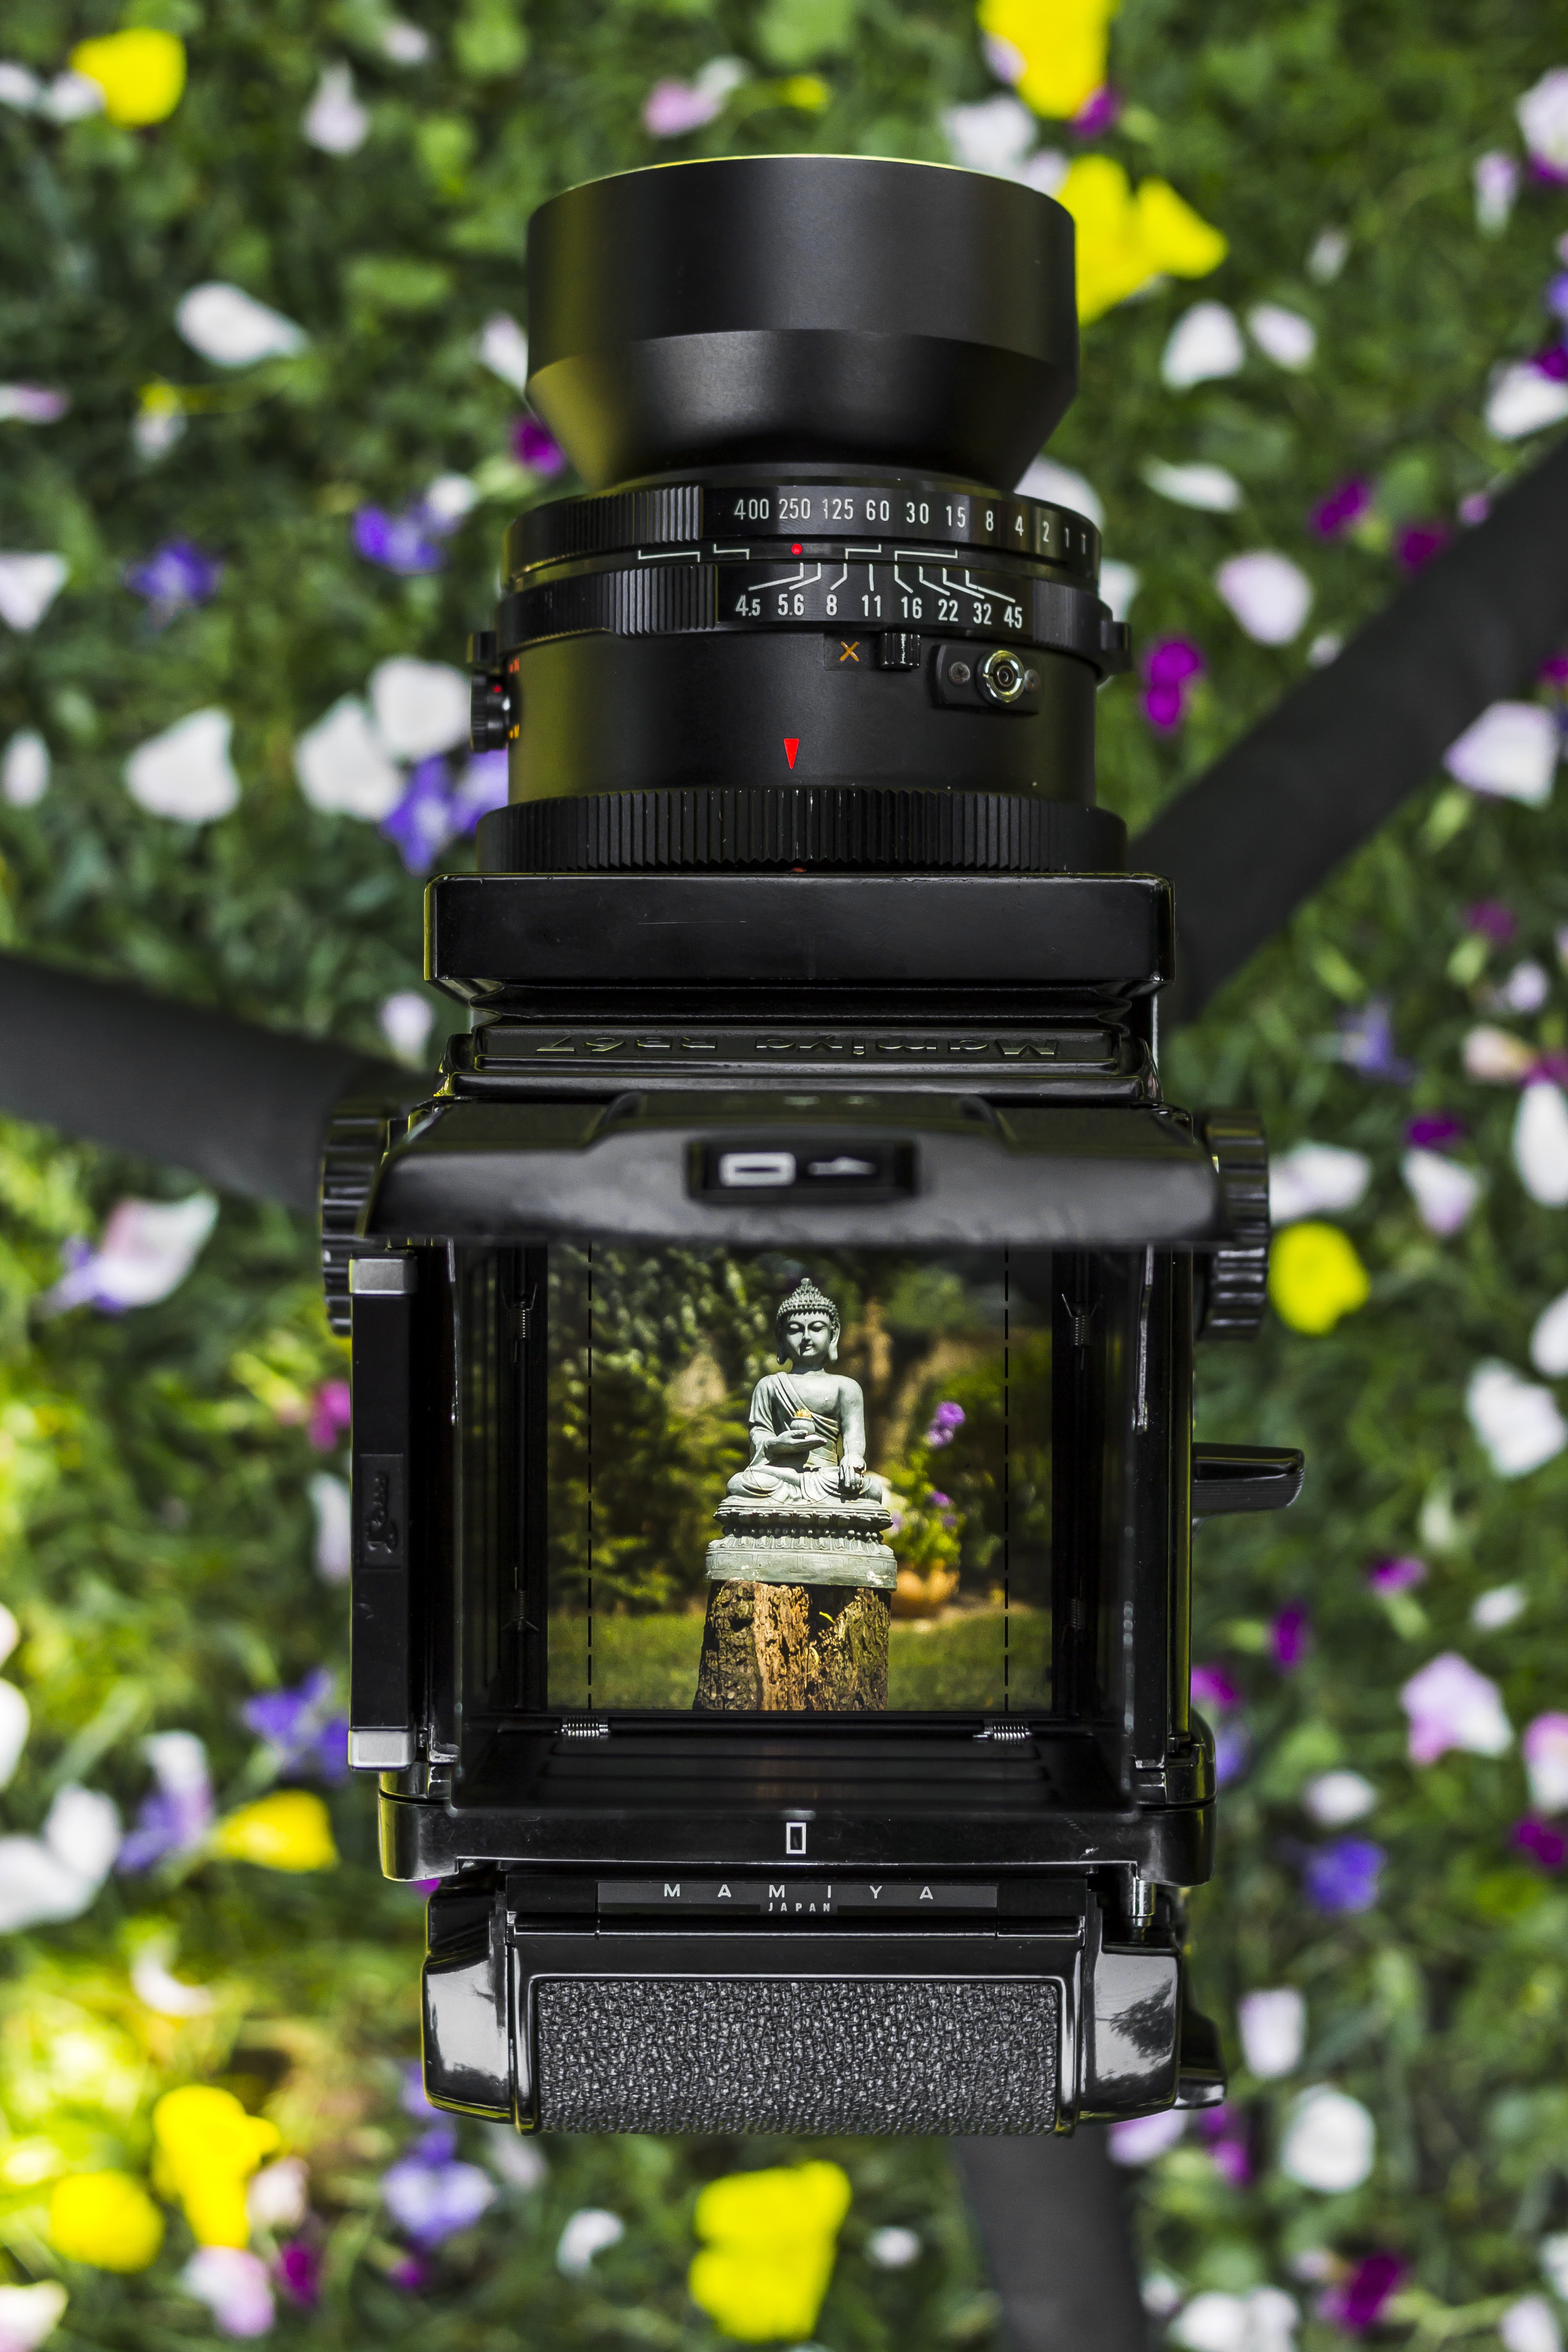
camera, vintage, flower, old, viewfinder, tranquility, statue, green, symbol, tranquil, peace, buddhist, buddhism, religion, lighting, praying, zen, spiritual, product, religious, relaxation, meditation, faith, buddha, prayer, serenity, mamiya, 6x7, meditating, spirituality, medium format, single lens reflex camera